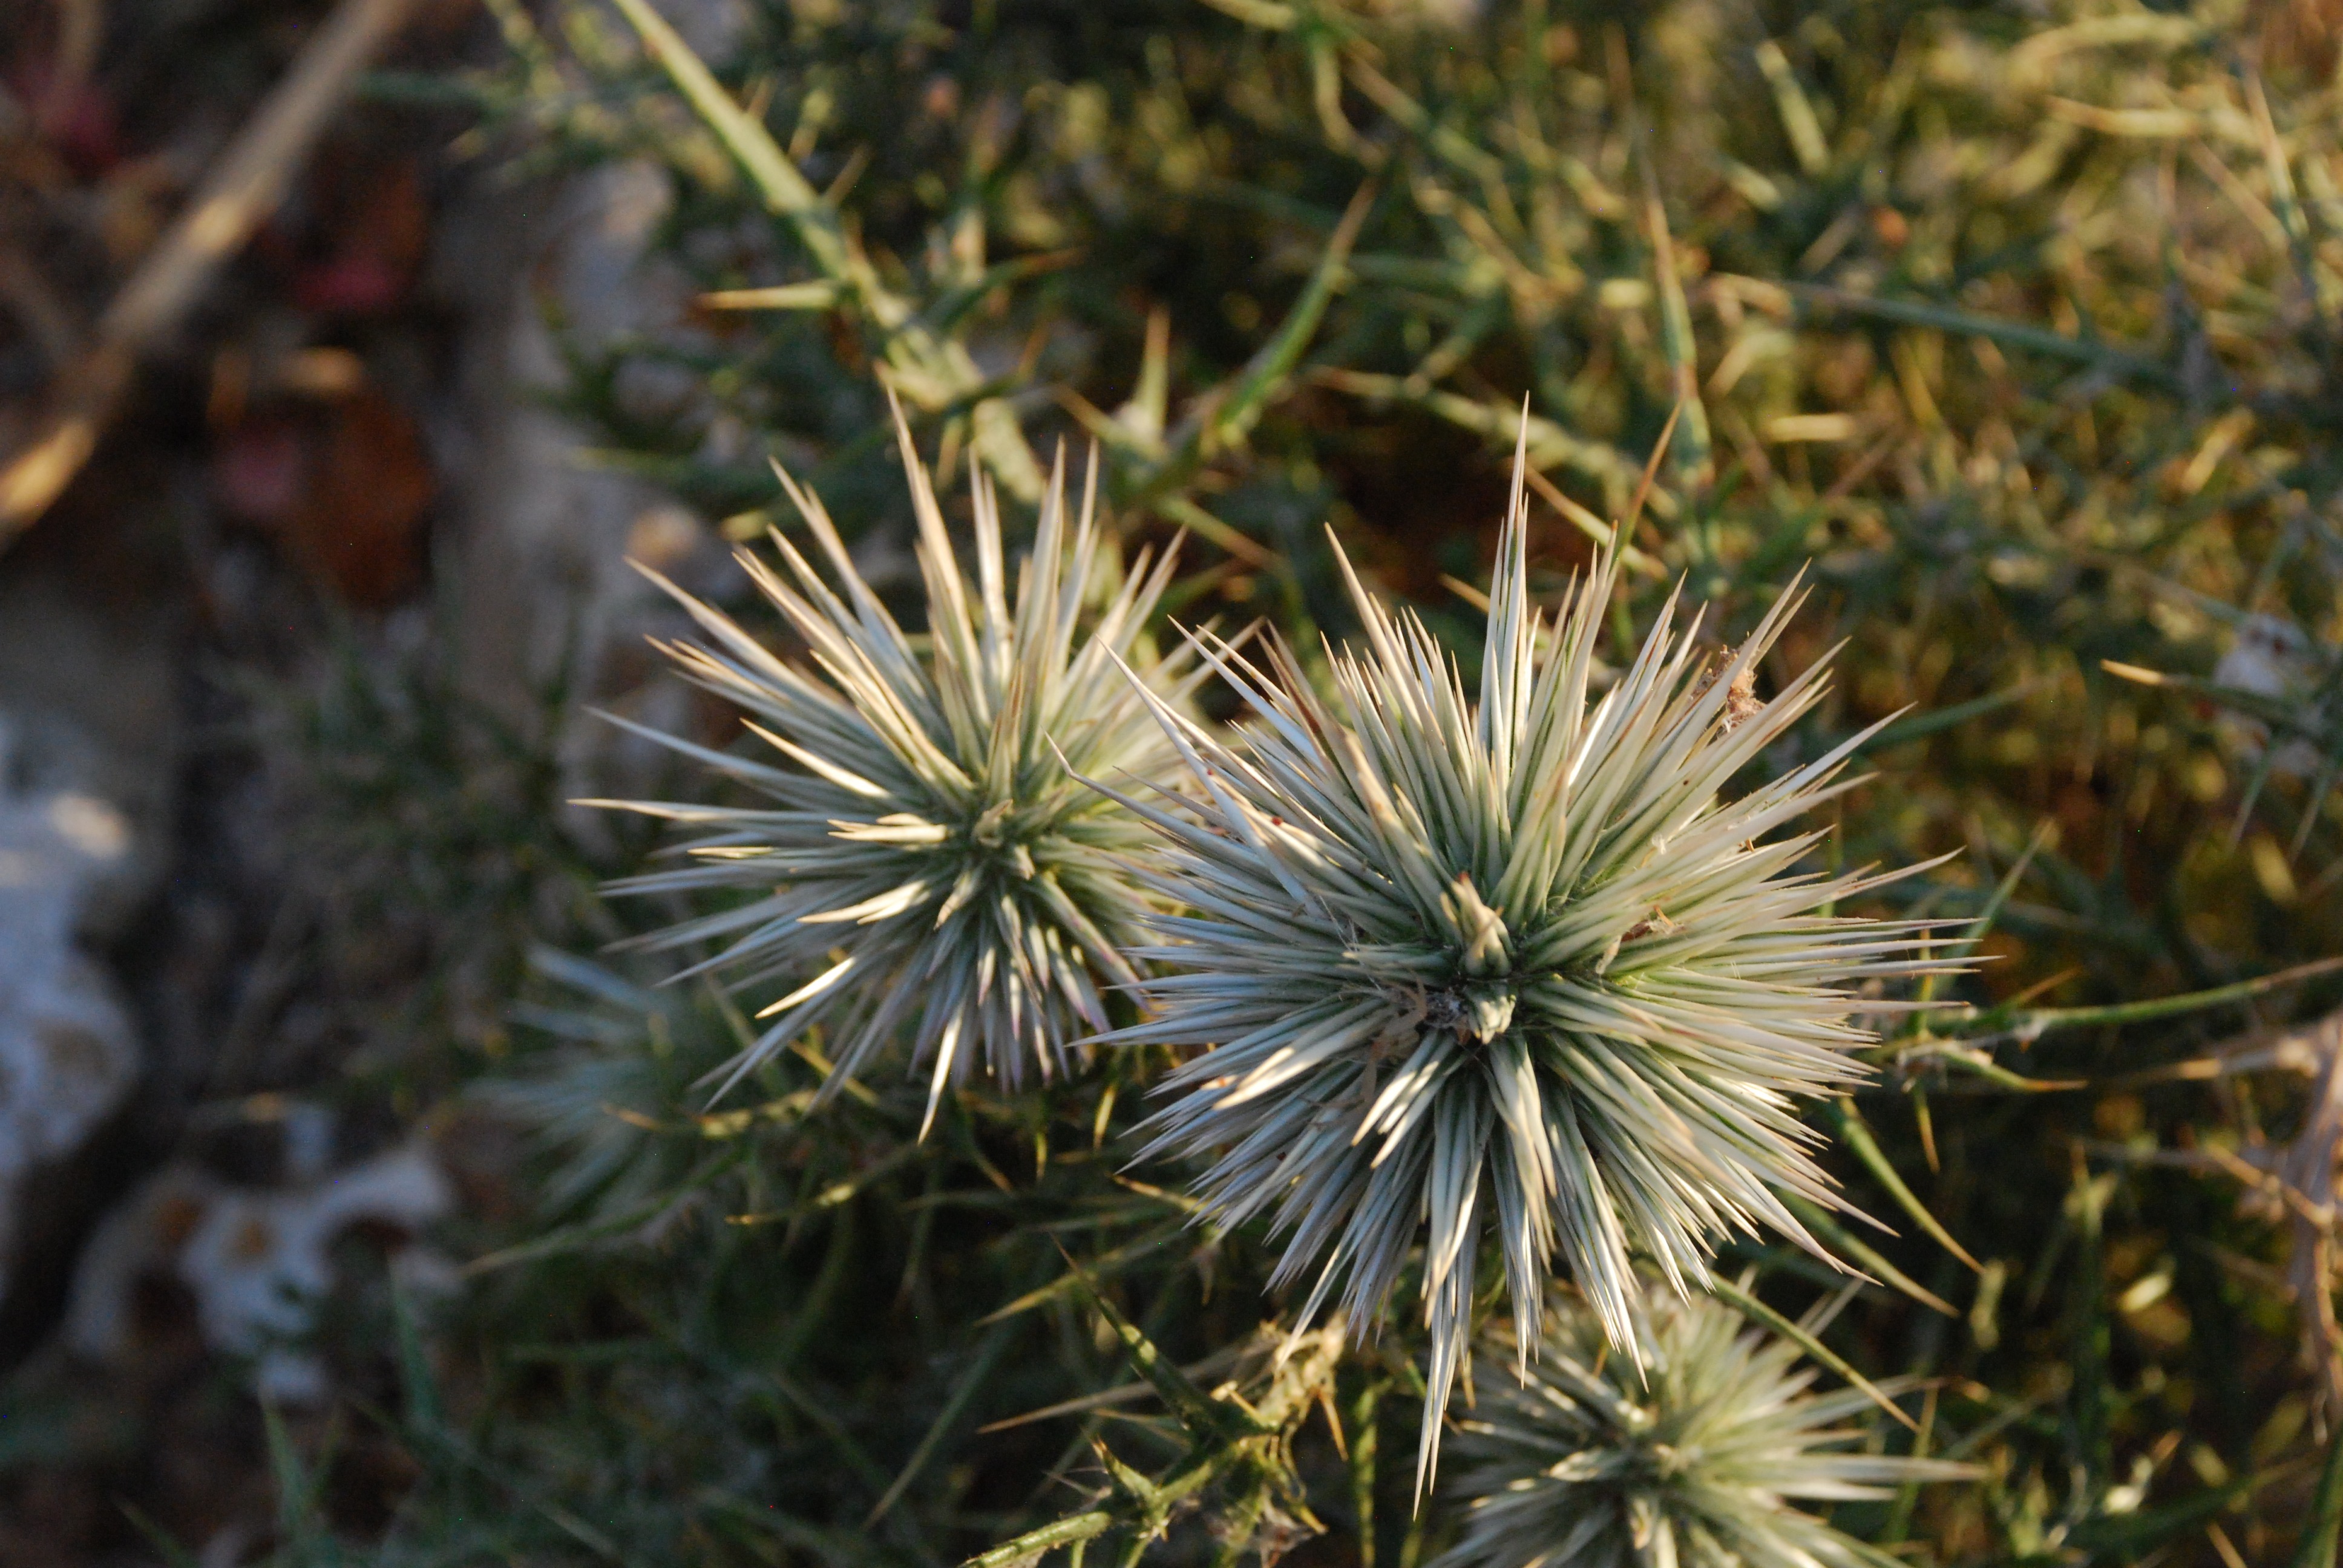
tree, nature, grass, branch, plant, leaf, flower, botany, garden, flora, wildflower, flowers, thistle, macro photography, flowering plant, daisy family, jewelry lilies, grass family, land plant, thorns spines and prickles